Real (manga)

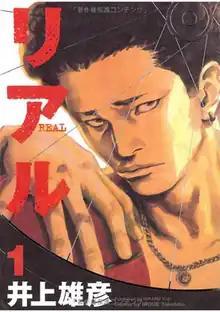
First volume cover, featuring Tomomi Nomiya

is a Japanese wheelchair basketball-themed manga series written and illustrated by Takehiko Inoue. It has been serialized in Shueisha's manga magazine "Weekly Young Jump" since October 1999, with the chapters collected into 16 volumes as of August 2024. The series has been irregularly published in the magazine. In North America, the series is licensed for English release by Viz Media.